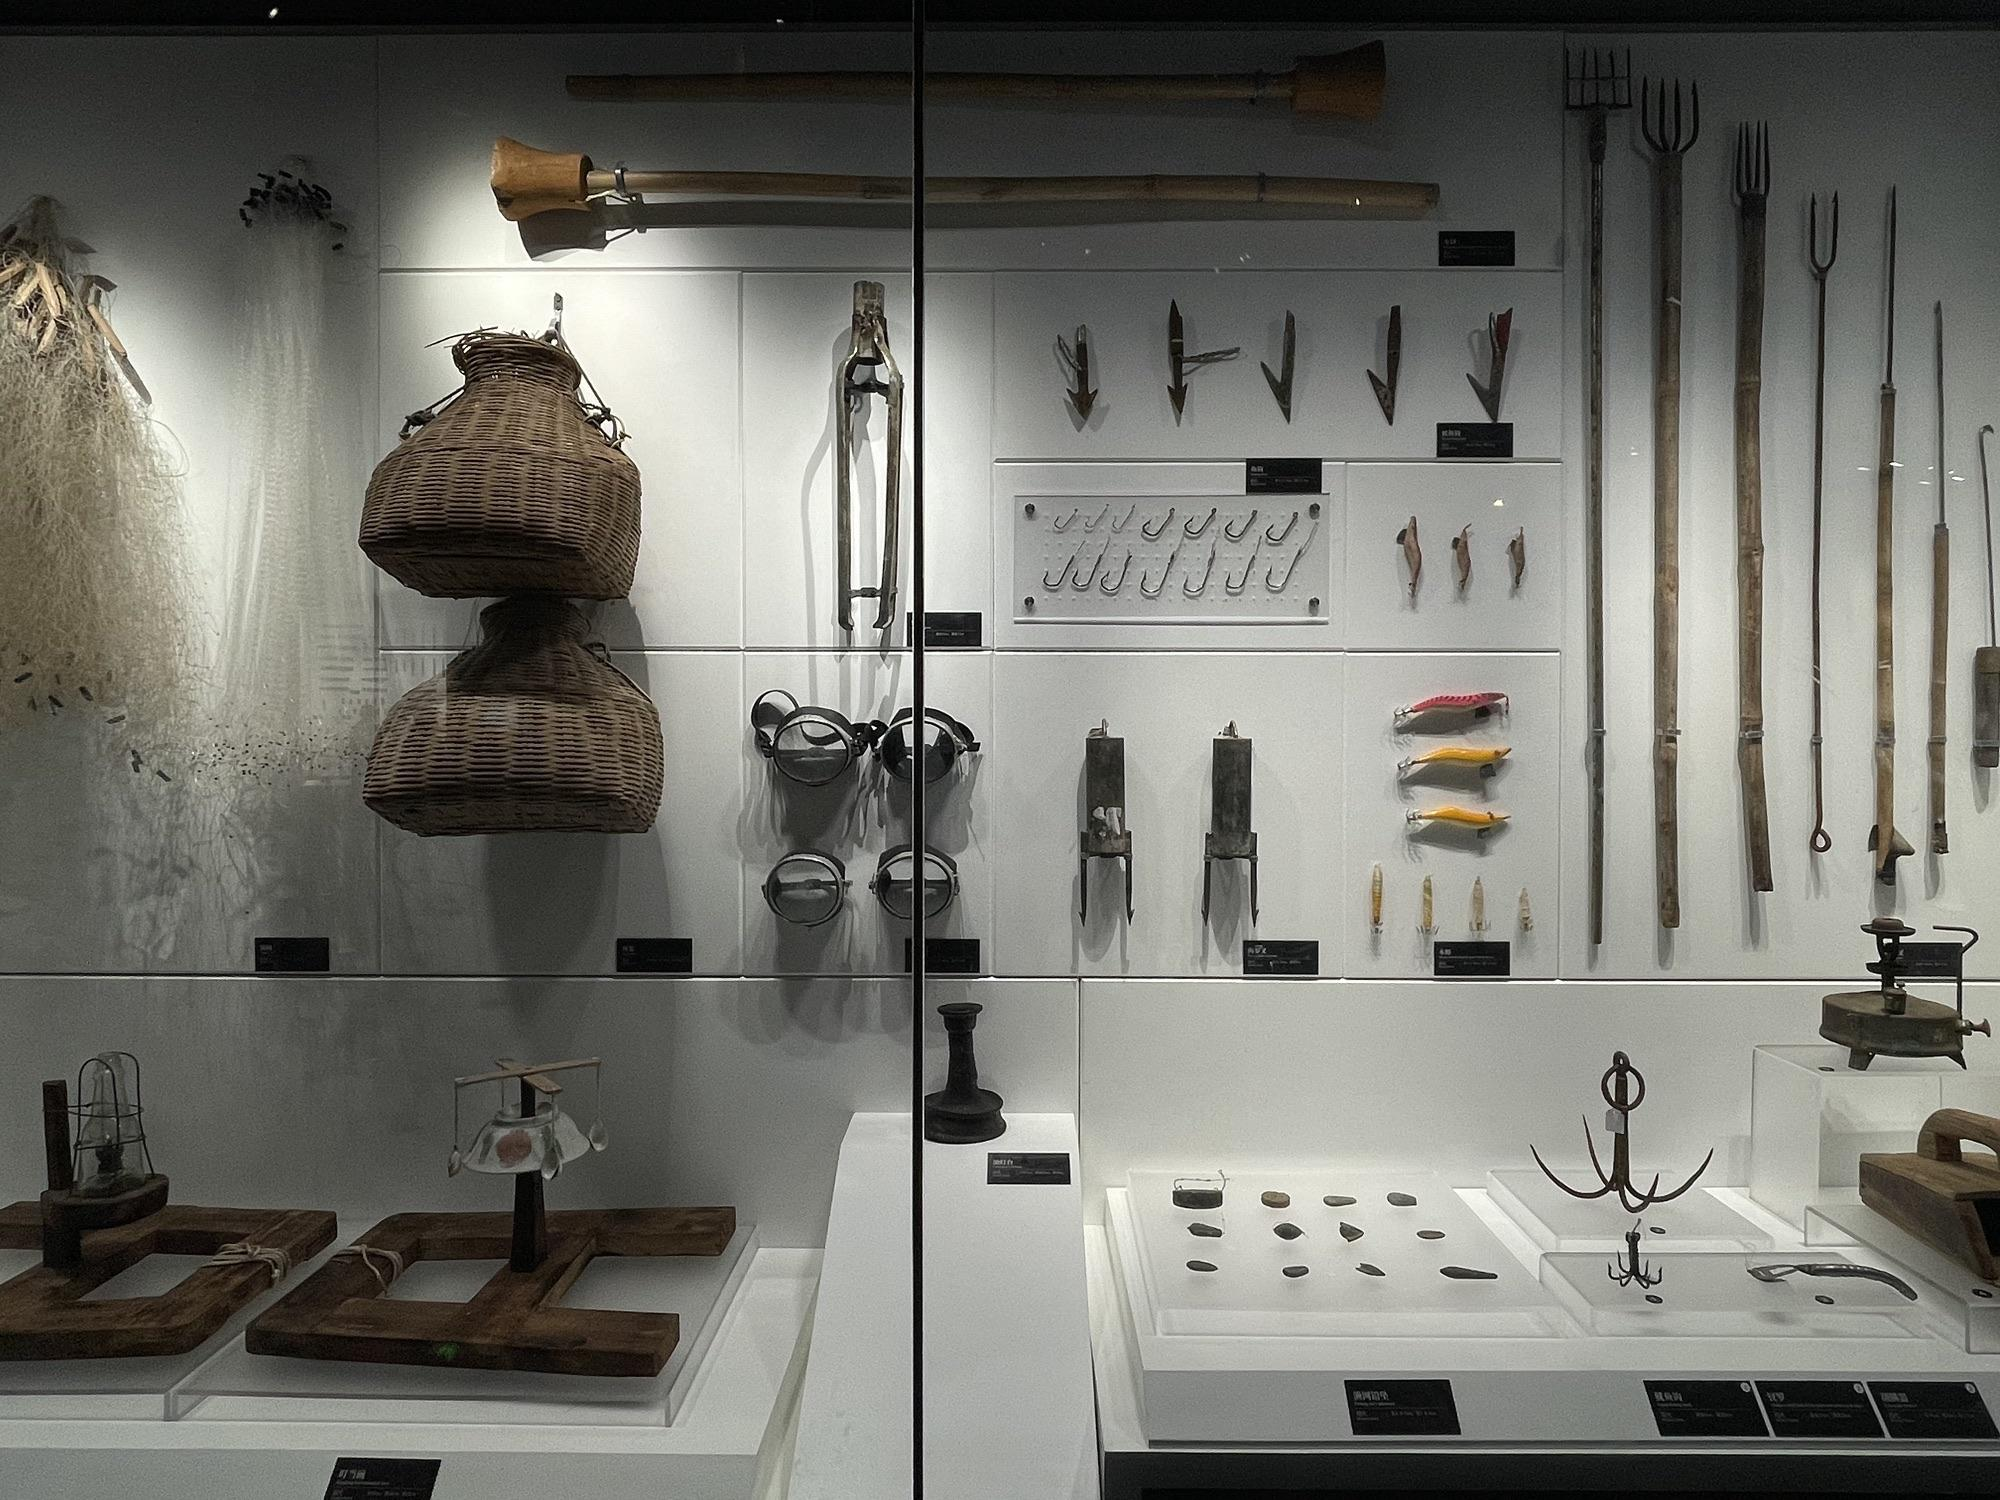
地标名称：海南疍家博物馆
所在城市：省直辖县级行政区划·陵水黎族自治县